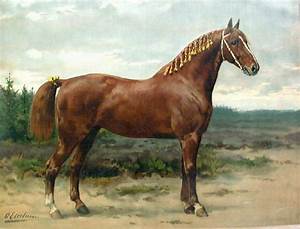
Label: horse